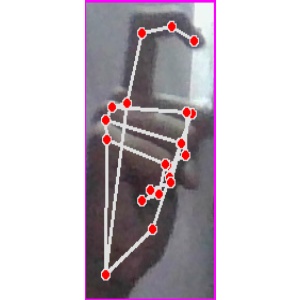
अक्षर: ट